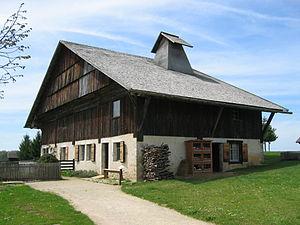
Le tuyé, écrit également tuhé ou tué et prononcé « tué » est une pièce centrale des fermes du Haut-Doubs en Franche-Comté, notamment la région de Morteau, où l'on fait fumer la viande. Elle recueille les tuyaux de tous les poêles de la maison, d'où peut-être son nom d'après certains historiens.
Sans doute la doyenne des saucisses en France, la saucisse de Montbéliard est une saucisse crue fumée, élaborée exclusivement en Franche-Comté selon un cahier des charges rigoureux.
La saucisse de Morteau est une saucisse fumée élaborée traditionnellement en Franche-Comté, où elle était autrefois nommée « Belle de Morteau ». Depuis 2010, elle est protégée par une Indication géographique protégée, signe officiel de qualité européen, qui s’applique aussi au jésus.
Les maisons comtoises de Nancray sont un écomusée de plein air sur 15 hectares fondé en 1988.